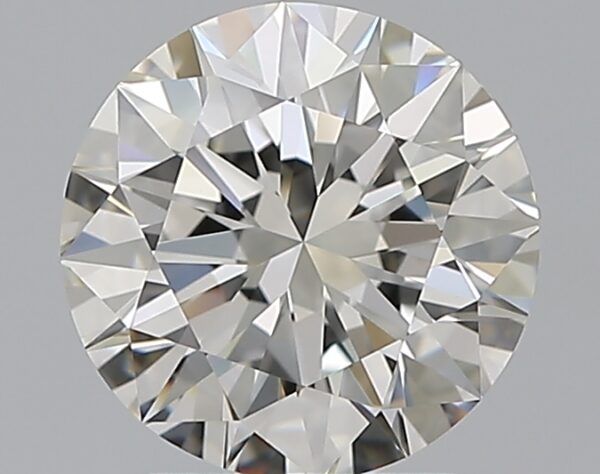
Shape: round
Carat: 2.08
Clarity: VVS2
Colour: H
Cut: EX
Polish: EX
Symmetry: EX
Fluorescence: ST
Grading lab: GIA
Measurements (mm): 8.17 x 8.23 x 5.05